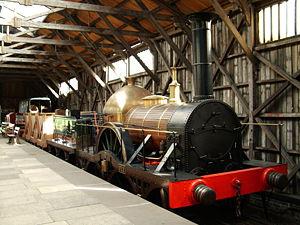
Firefly est une classe de locomotives à vapeur anglaises à voie large de type 2-2-2.